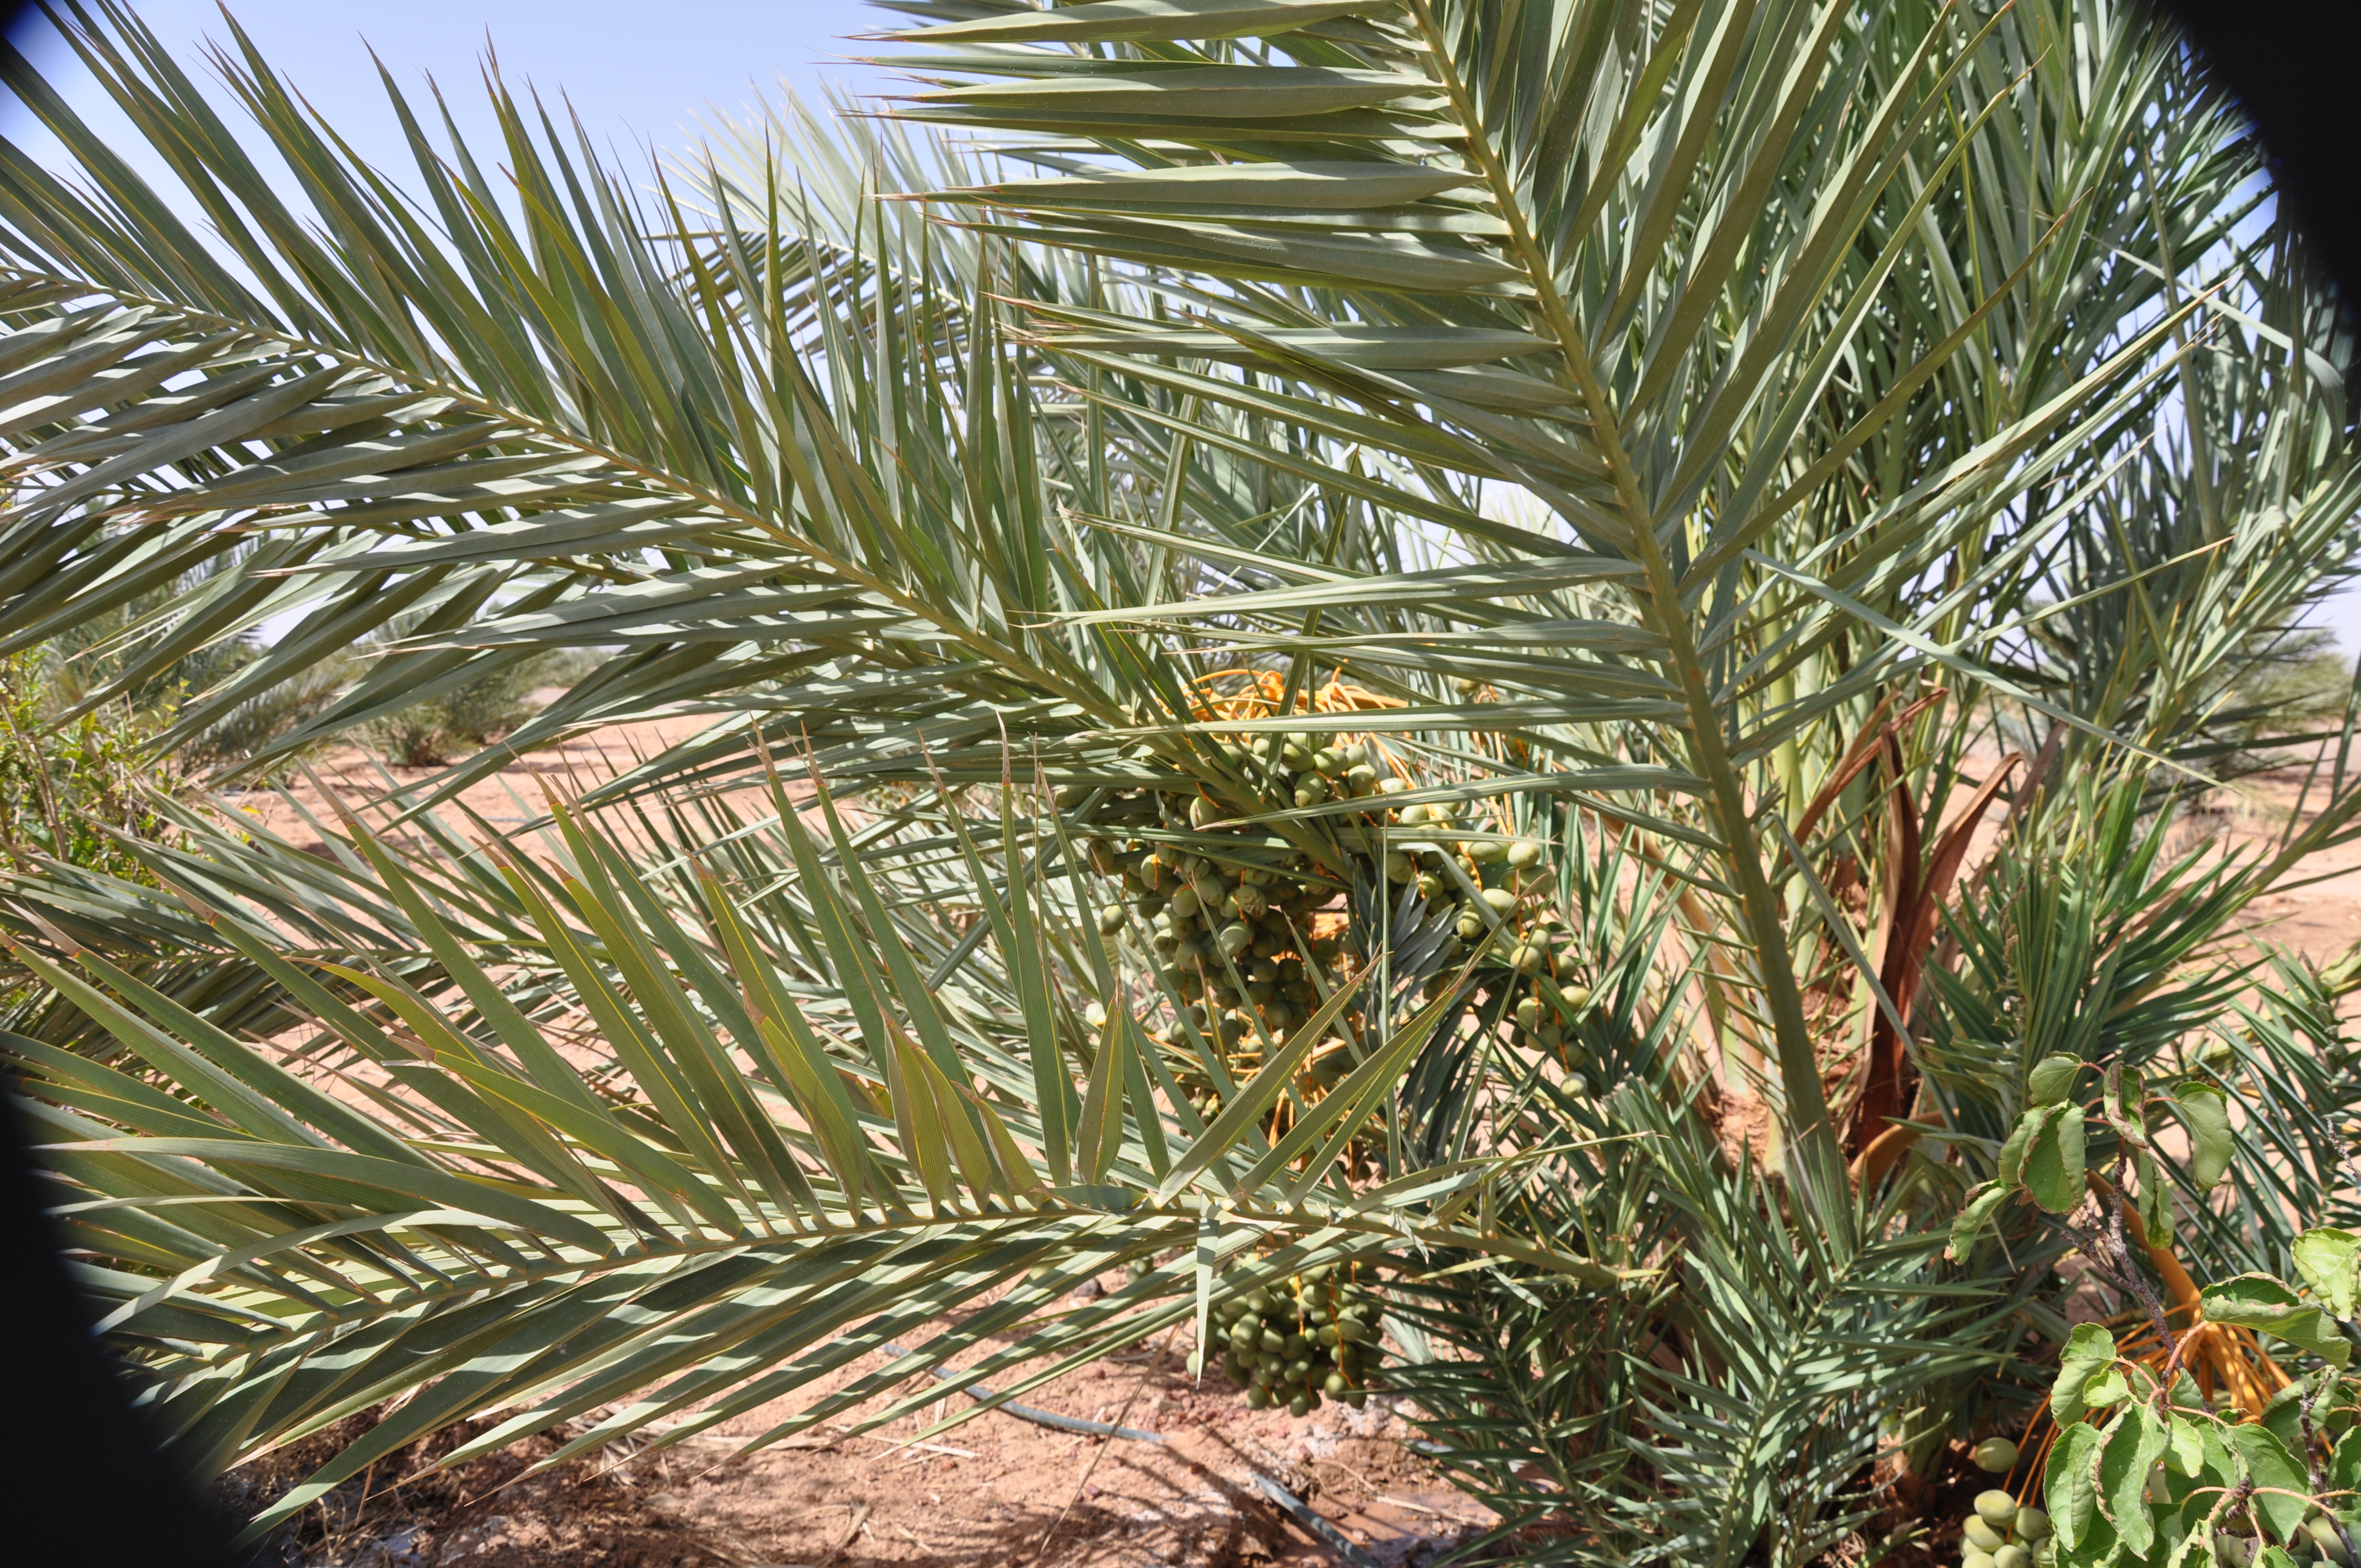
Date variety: Boufagous